Old Monk

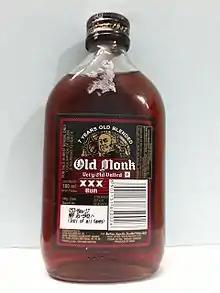
Old Monk XXX Rum 180 ml.

In 1855, an entrepreneurial Scotsman named Edward Abraham Dyer, father of Colonel Reginald Dyer set up a brewery in Kasauli, Himachal Pradesh to cater to the British requirement for cheap beer. This brewery changed hands and became a distillery by the name of Mohan Meakin Pvt. Ltd.